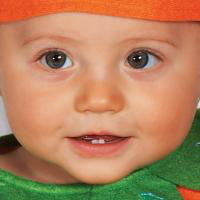
Age group: age 01-10